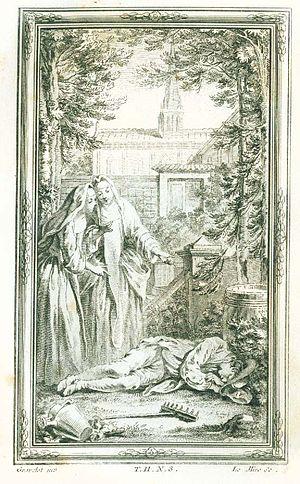
Noël Le Mire est un dessinateur et graveur à l'eau-forte et au burin français né le 20 novembre 1724 à Rouen. Il vécut à Paris successivement rue Saint-Jacques à hauteur du collège du Plessis, puis au 80, rue de la Harpe où il est mort le 30 ventôse an IX.